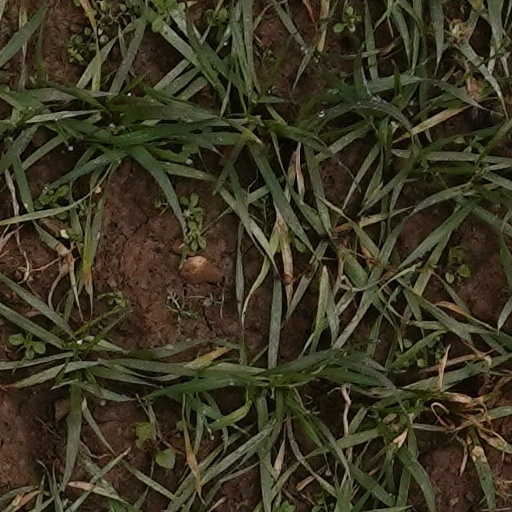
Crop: wheat